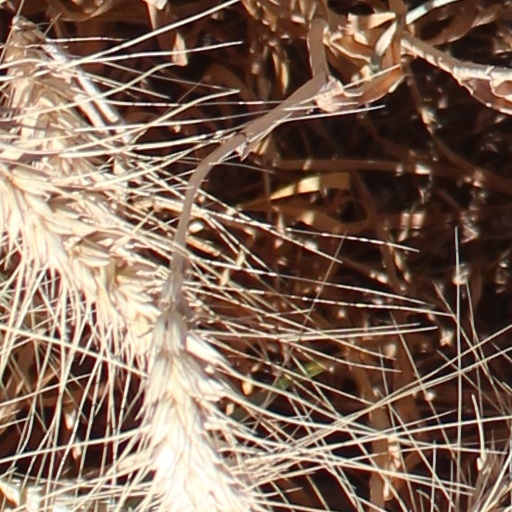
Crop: wheat